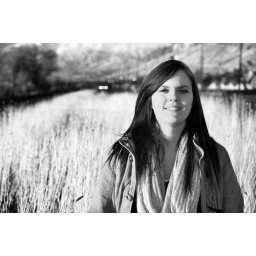
Alexis in field by geneva road 9 bw